Odoacer

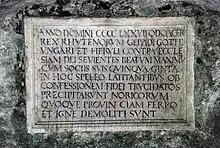
Latin memorial plate from 1521, that mentions Odoacer as "Rex Rhutenorum" (Petersfriedhof, Salzburg)

Much later, a memorial plate from 1521 found in the catacombe Chapel of St Maximus in Petersfriedhof—the burial site of St Peter's Abbey in Salzburg (Austria)—mentions Odoacer as King of "Rhutenes" or "Rhutenians", who invaded Noricum in 477. Due to its very late date of 1521 and several anachronistic elements, the content of that plate is considered nothing more than a legend. In spite of that, the plate has become a popular "source" for several theorists that try to connect Odoacer with ancient Celtic Ruthenes, and also with later Slavic Ruthenians. Historian Paul R. Magocsi argues such theories should be regarded as "inventive tales" of "creative" writers and nothing more.